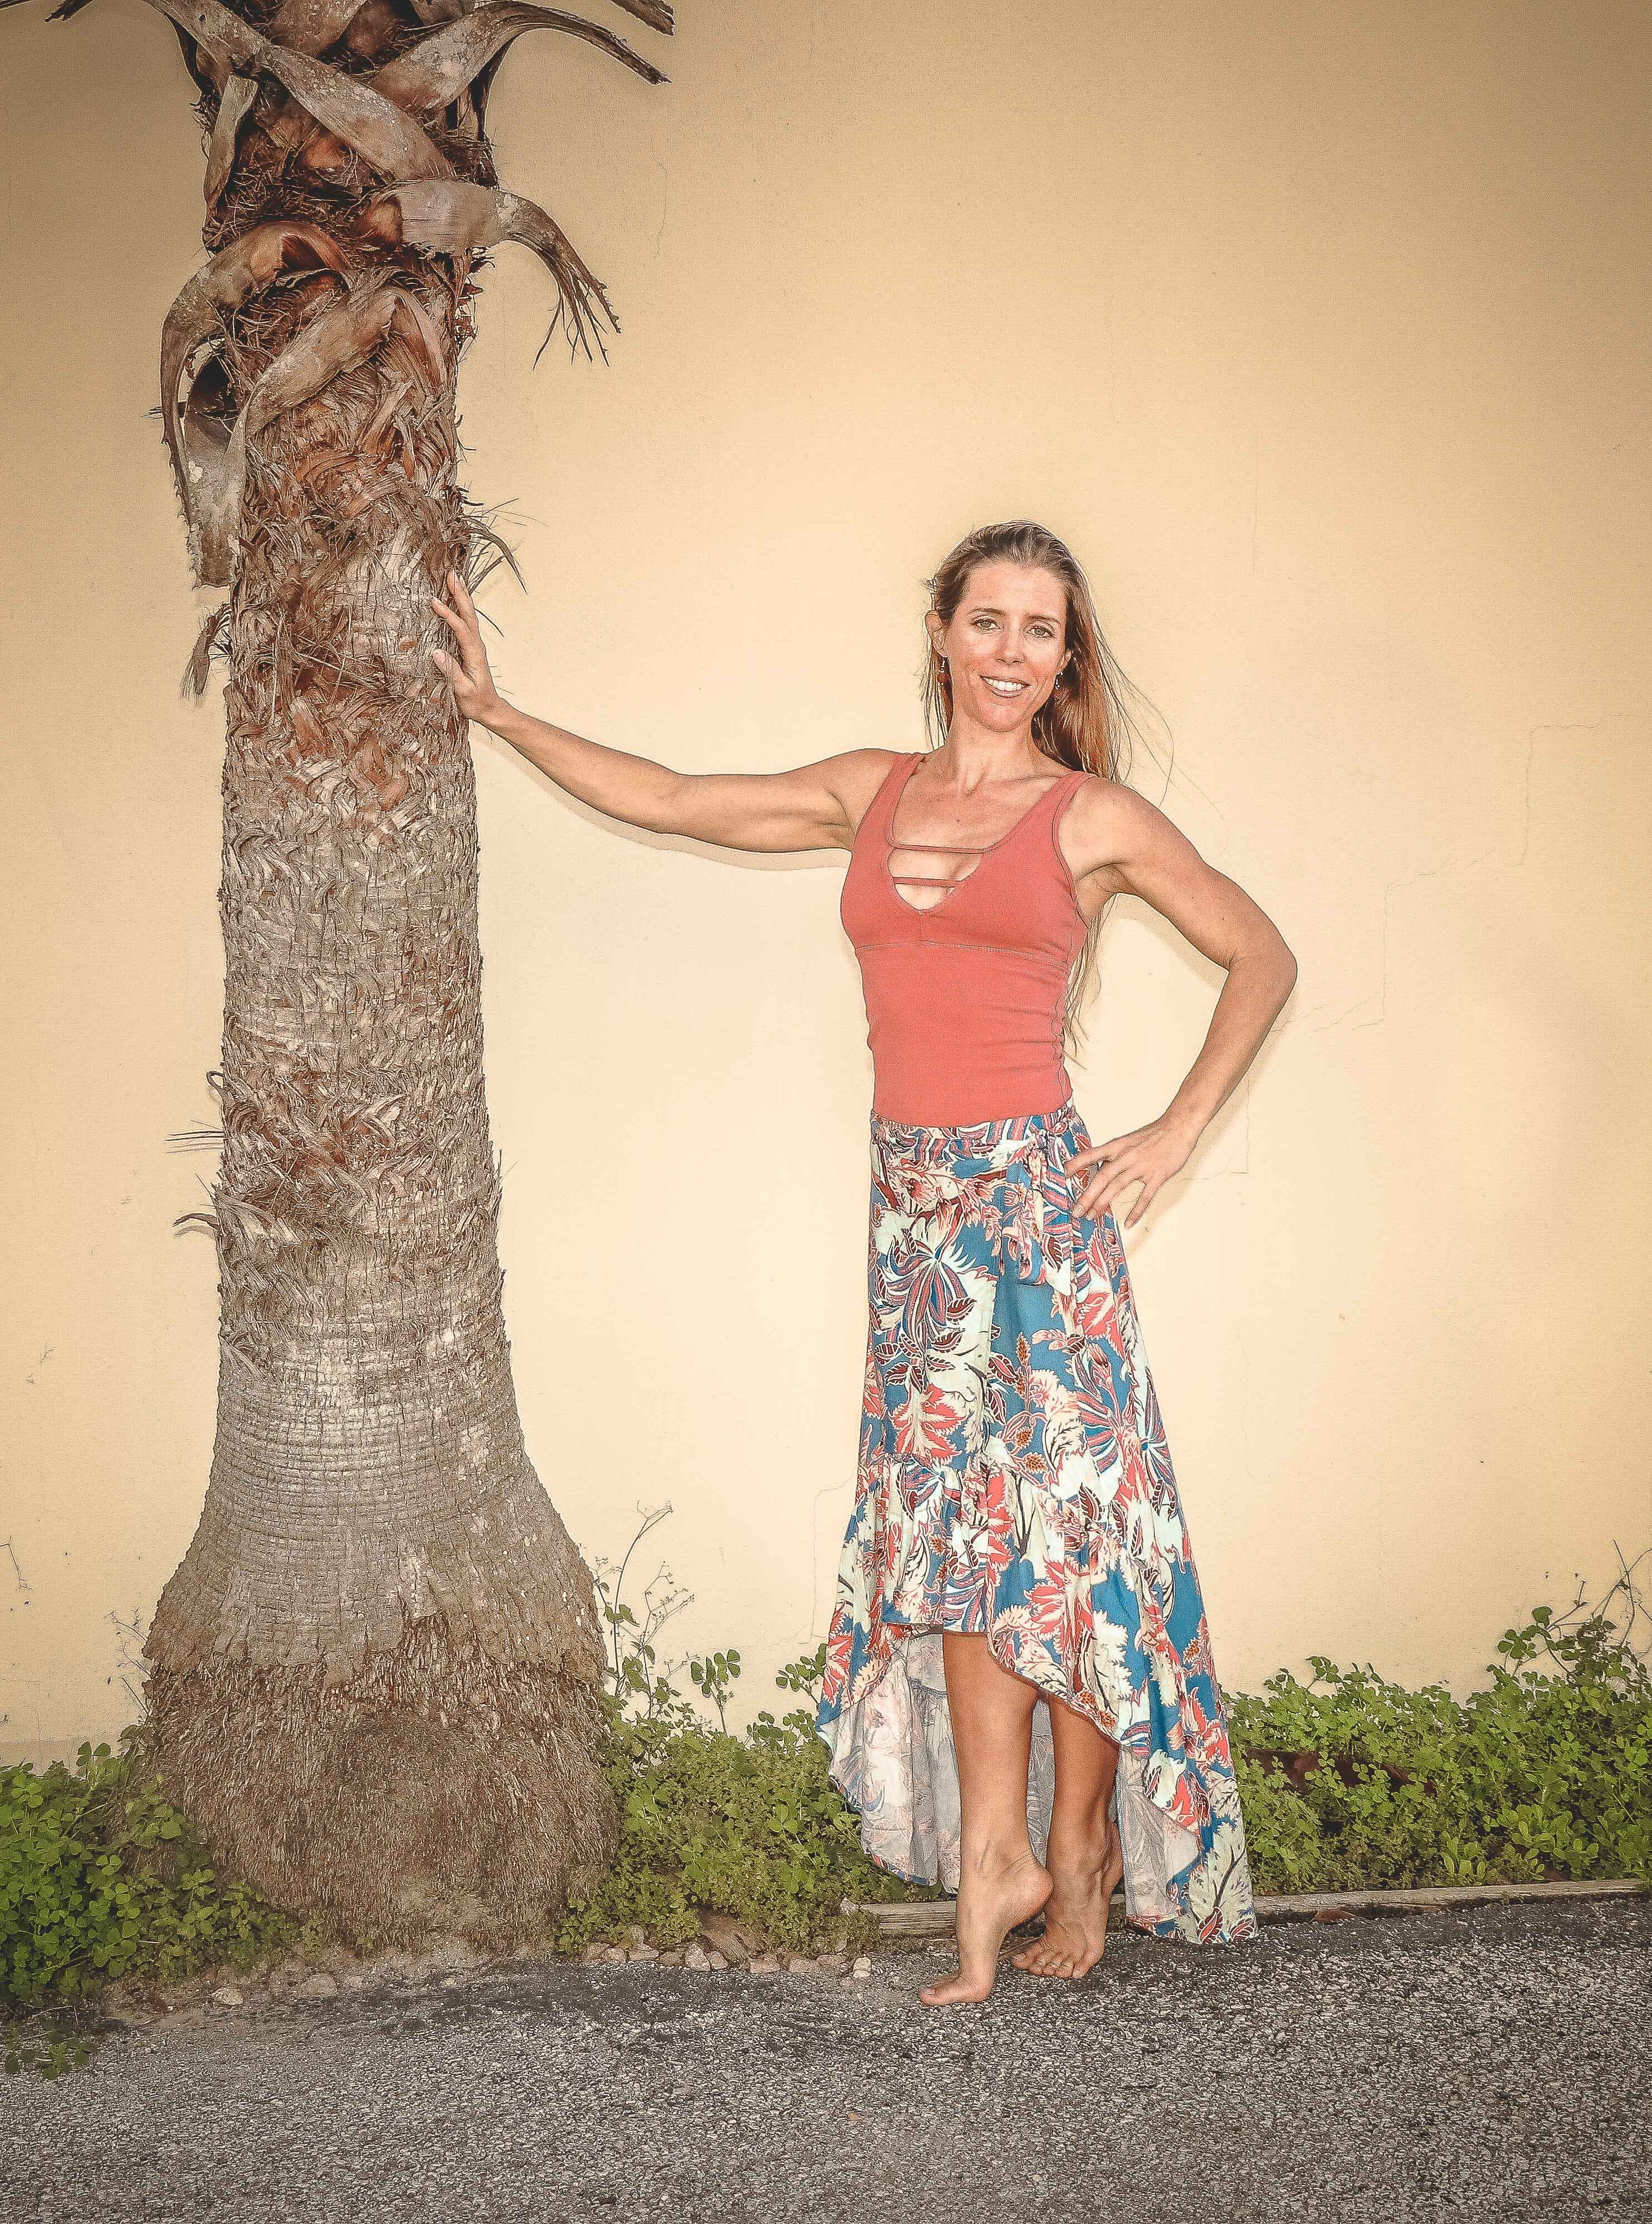
clothing, dress, tree, beauty, waist, fashion, shoulder, standing, photo shoot, long hair, fun, grass, leg, photography, woody plant, summer, branch, spring, plant, human leg, brown hair, trunk, smile, formal wear, barefoot, abdomen, happy, model, vacation, pattern, fashion design, day dress